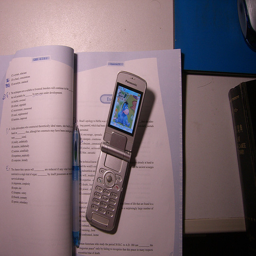
An open cell phone with a picture of Eeoyre on it
an open flip phone, showing an image of Eeyore, lays beside a pen on an open textbook
The flip phone, open to a cartoon character, is lying on  the workbook written in a foreign language,
A cellphone is sitting open on top of a workbook.
A cellphone is placed right on top of a booklet.